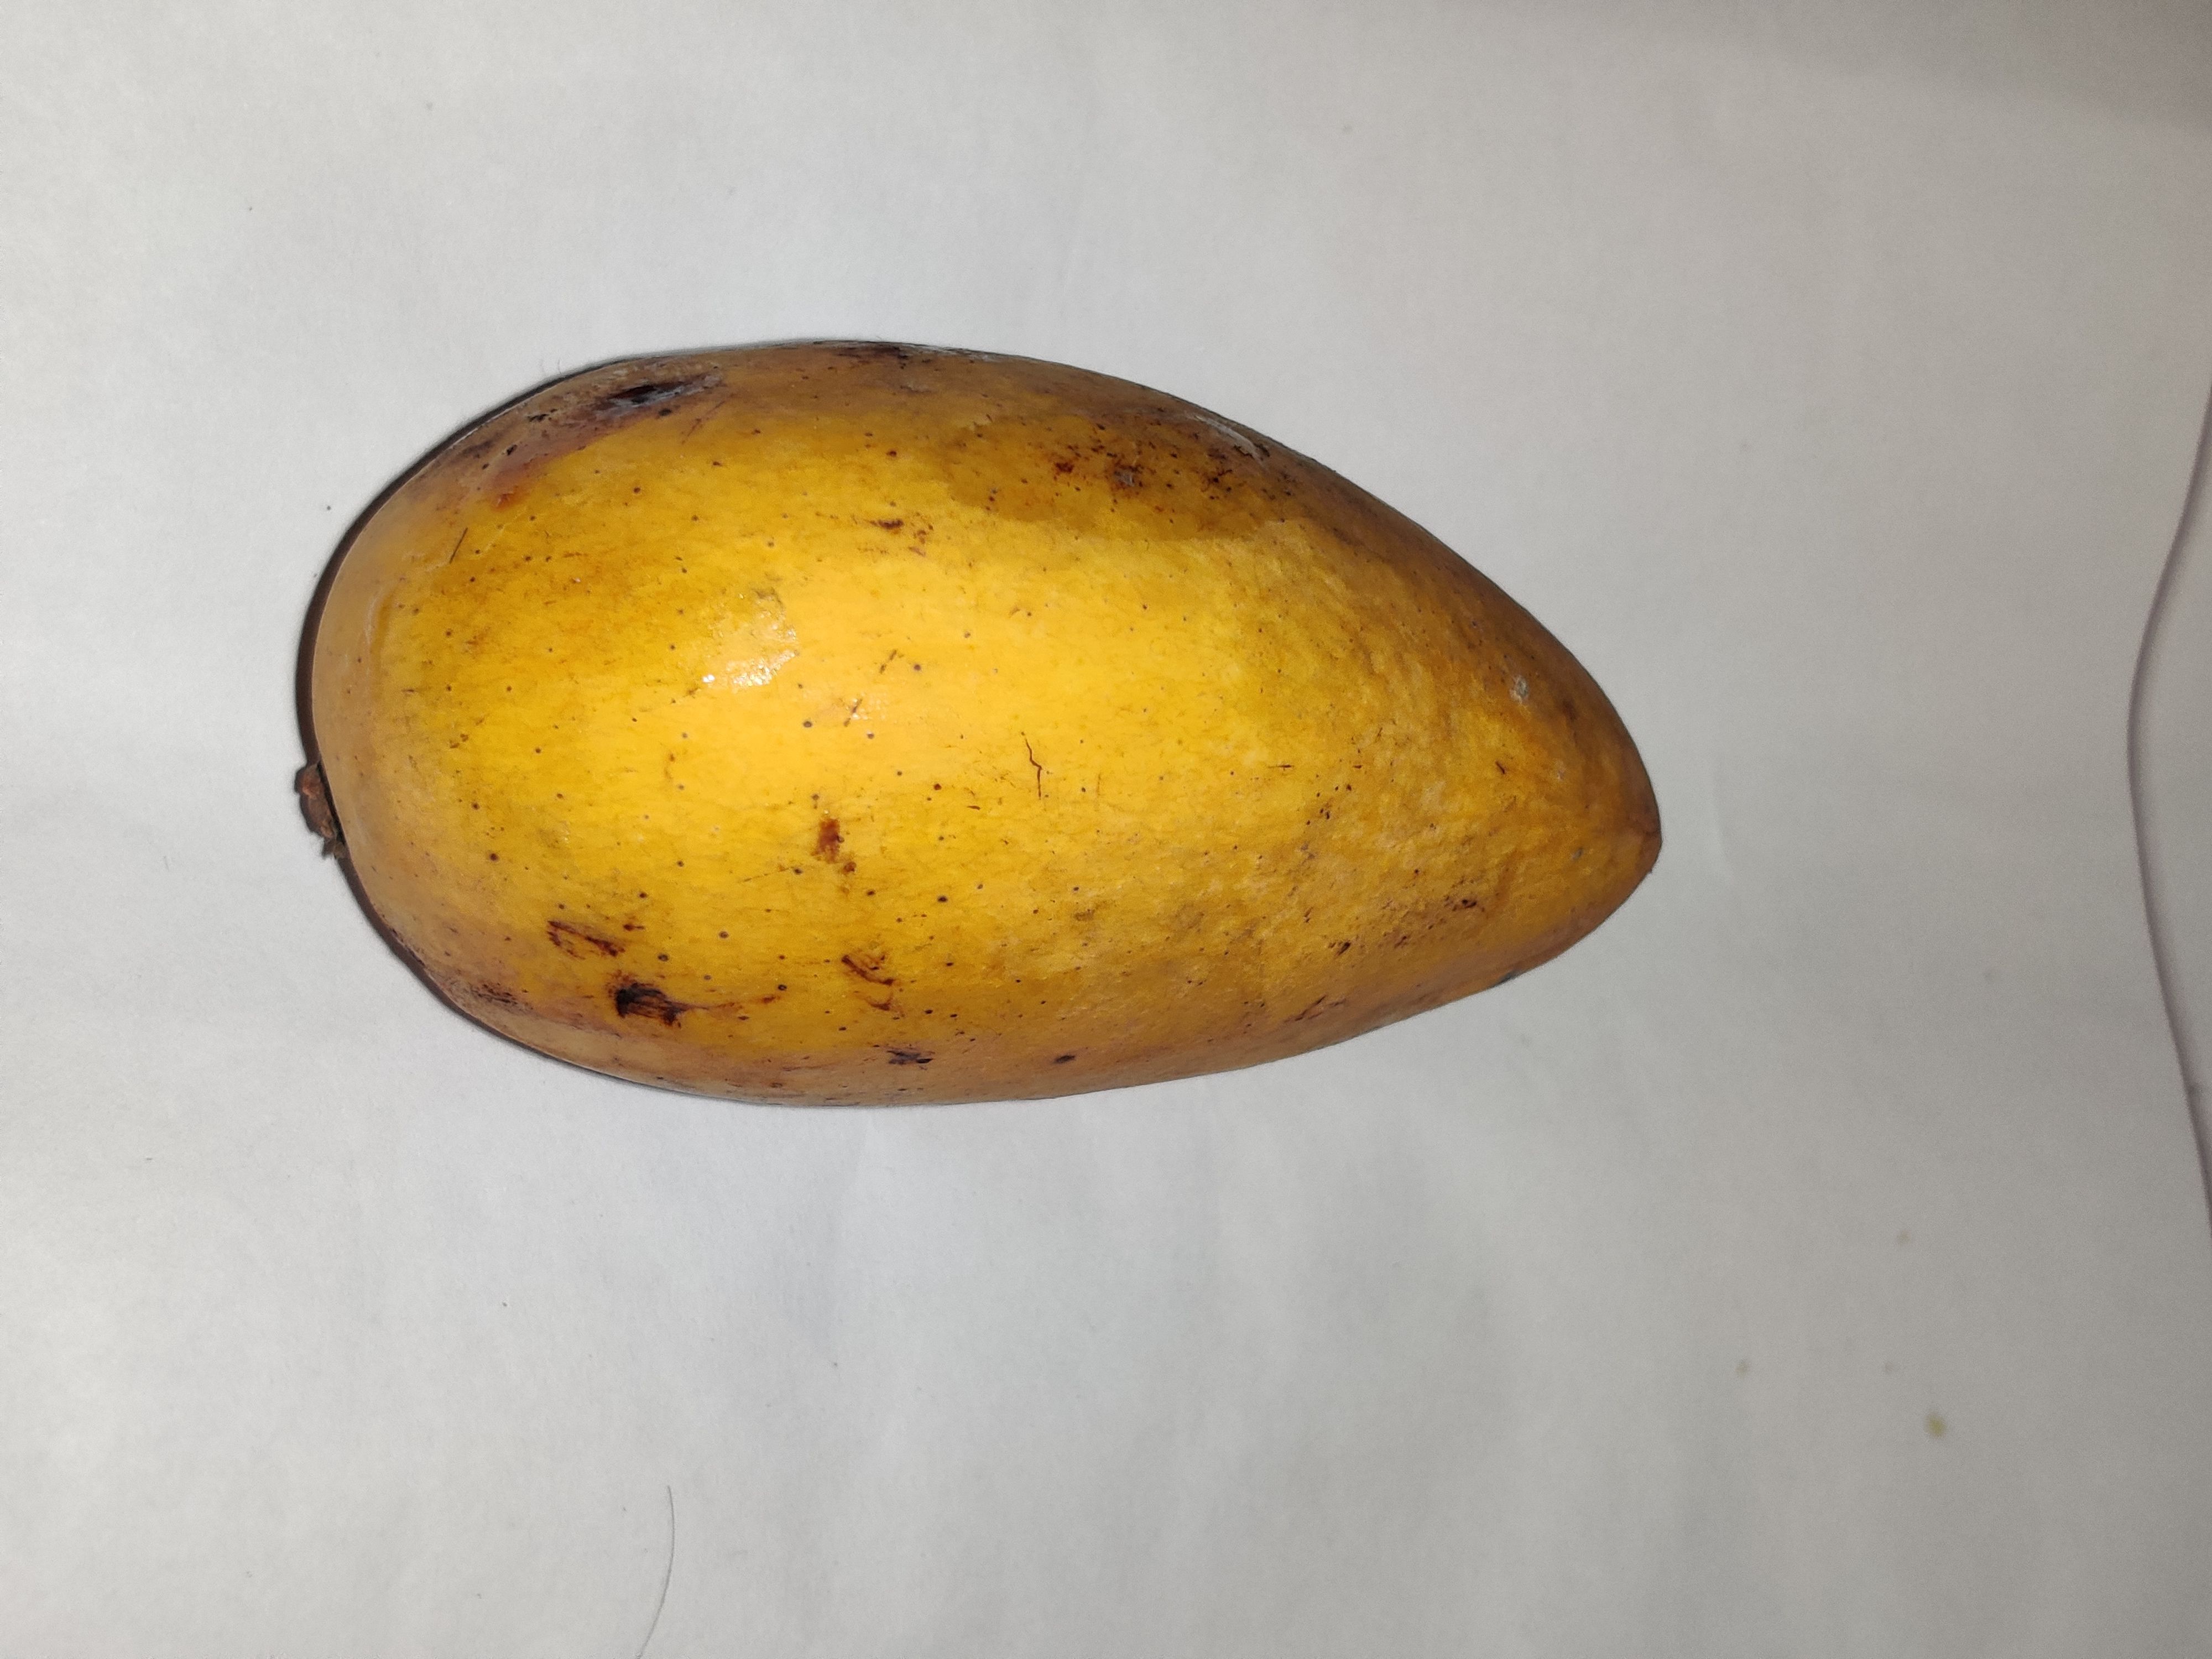
Fruit: mango
Grade: 2nd-grade